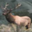
Label: deer